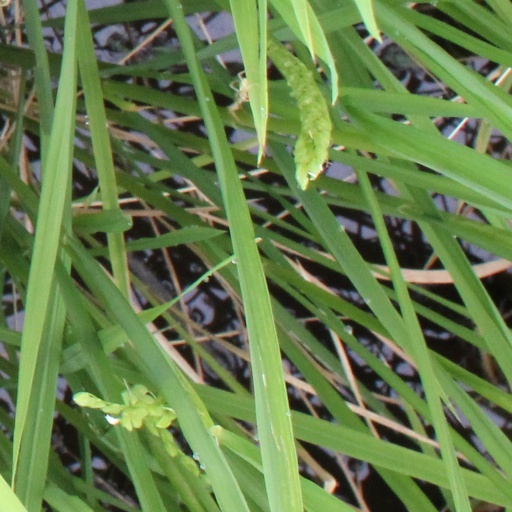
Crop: rice